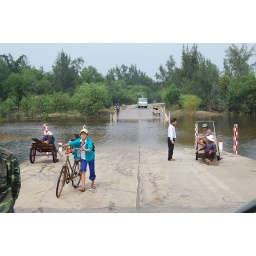
A little bit of water over the road didn't stop us.